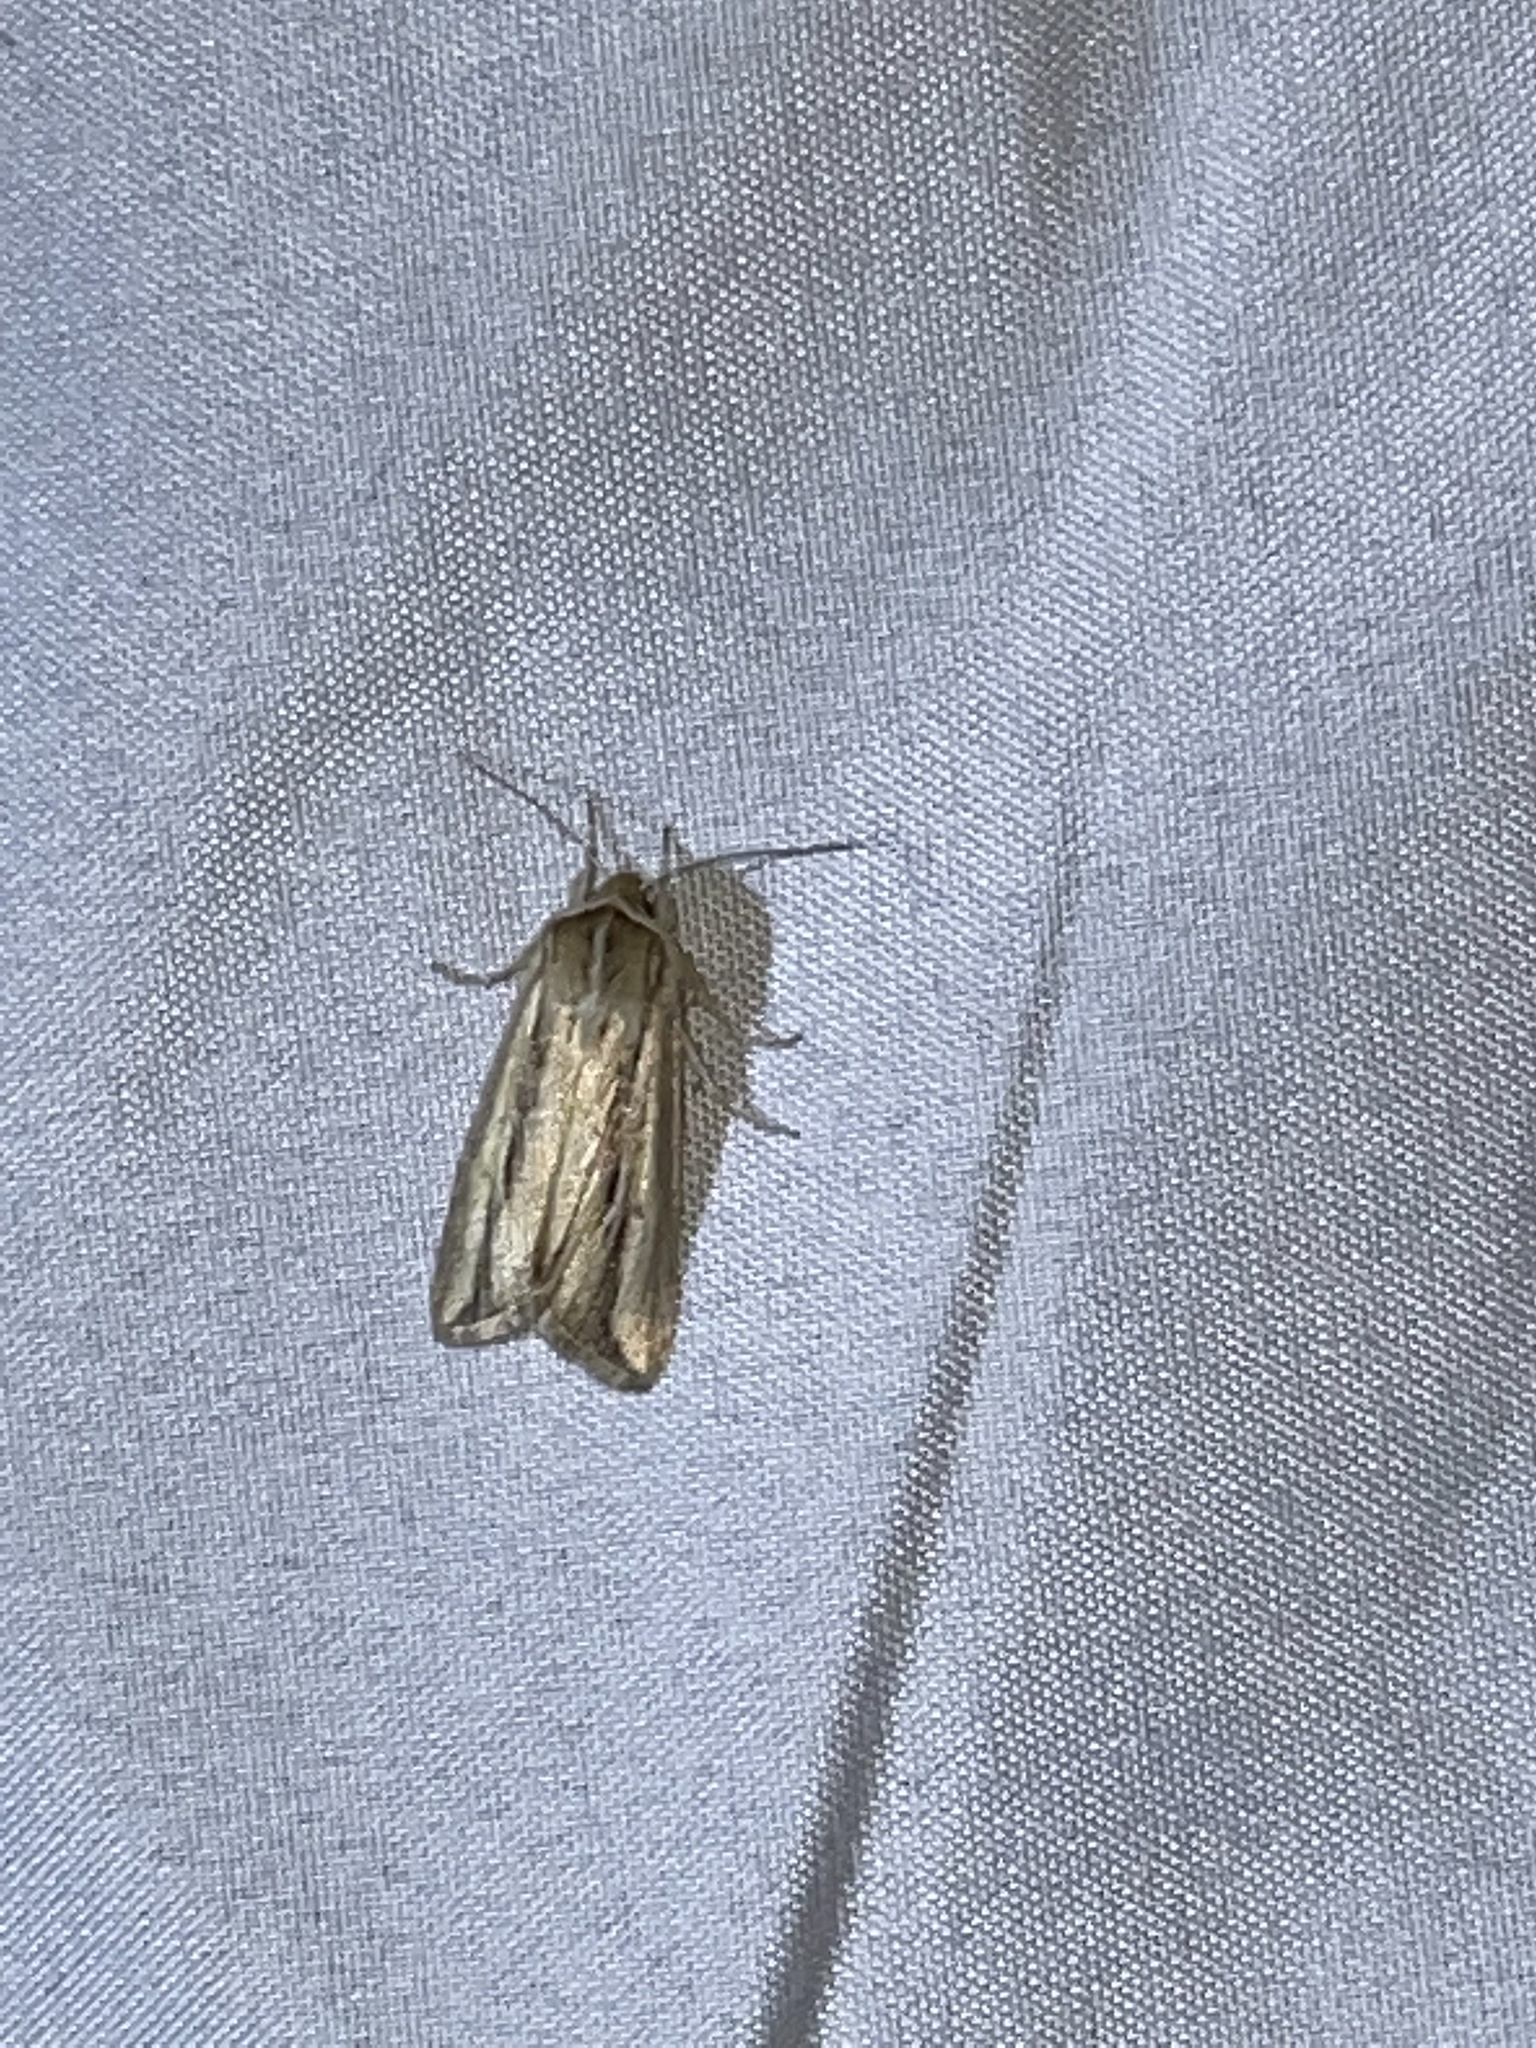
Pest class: wheathead_armyworm_Dargida_diffusa